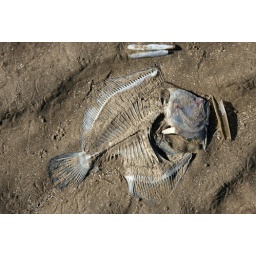
skeleton fish in the sand